Hanasaari Power Plant

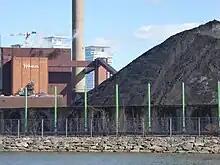
The Hanasaari B power plant seen from Merihaka two days after its announced shutdown at the end of March 2023

In the 2010s, a separate peak-load and reserve heating plant was built in front of the power plant. Helsingin Energia planned to modernize the Hanasaari power plant for combustion of biomass (wood) between 2014 and 2018. The biomass furnace would be set up alongside one of the existing coal units, which would be kept in reserve in case of emergency.